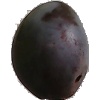
Label: Plum 3